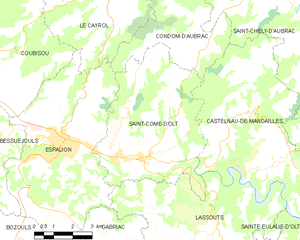
Saint-Côme-d'Olt est une commune française, située dans le département de l'Aveyron, en région Occitanie.